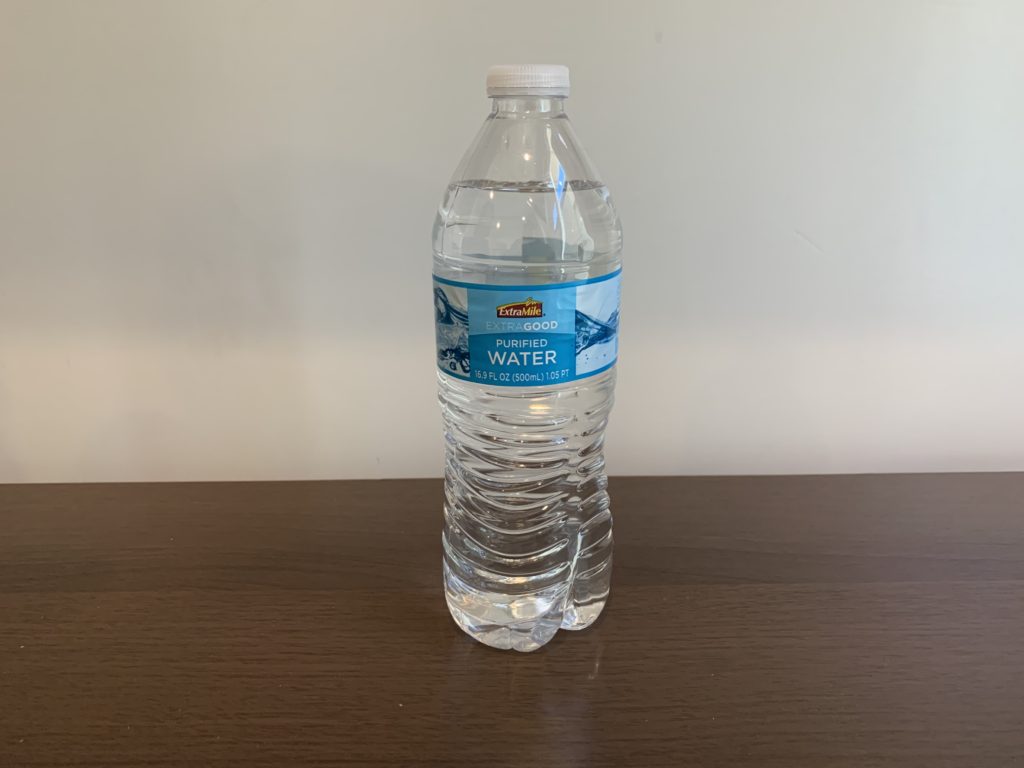
Waste category: plastic